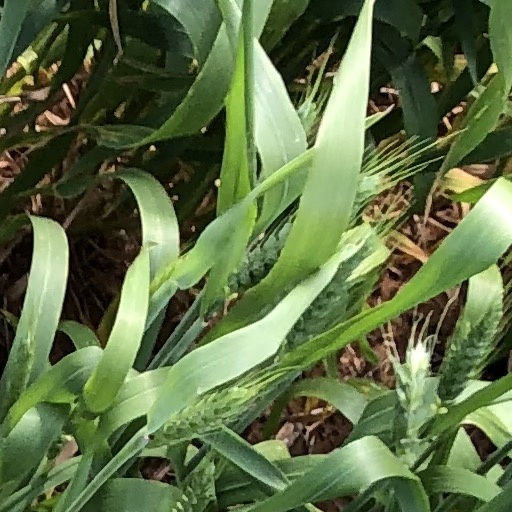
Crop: wheat